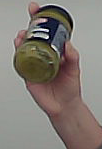
Product: barilla_pesto